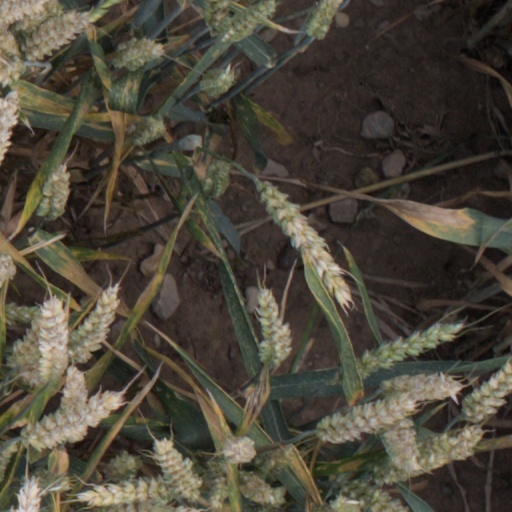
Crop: wheat